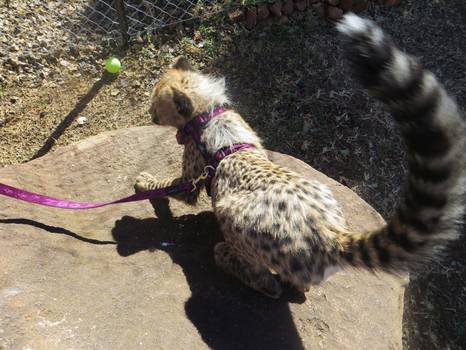
Label: No Watermark